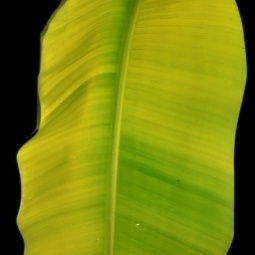
Label: Sulphur